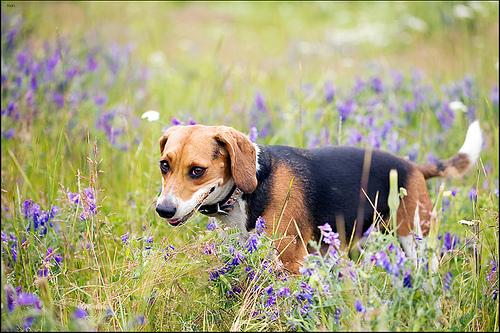
Breed: beagle